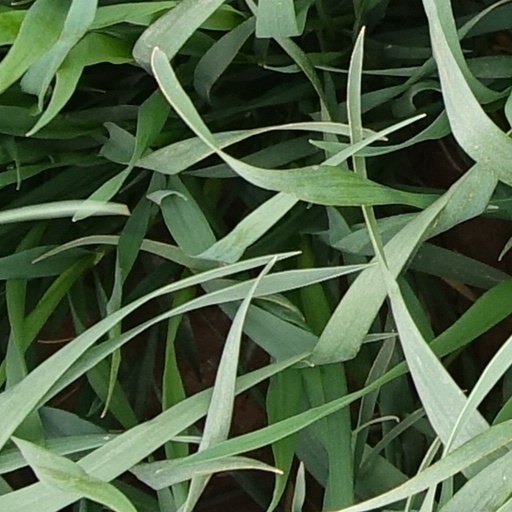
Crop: wheat